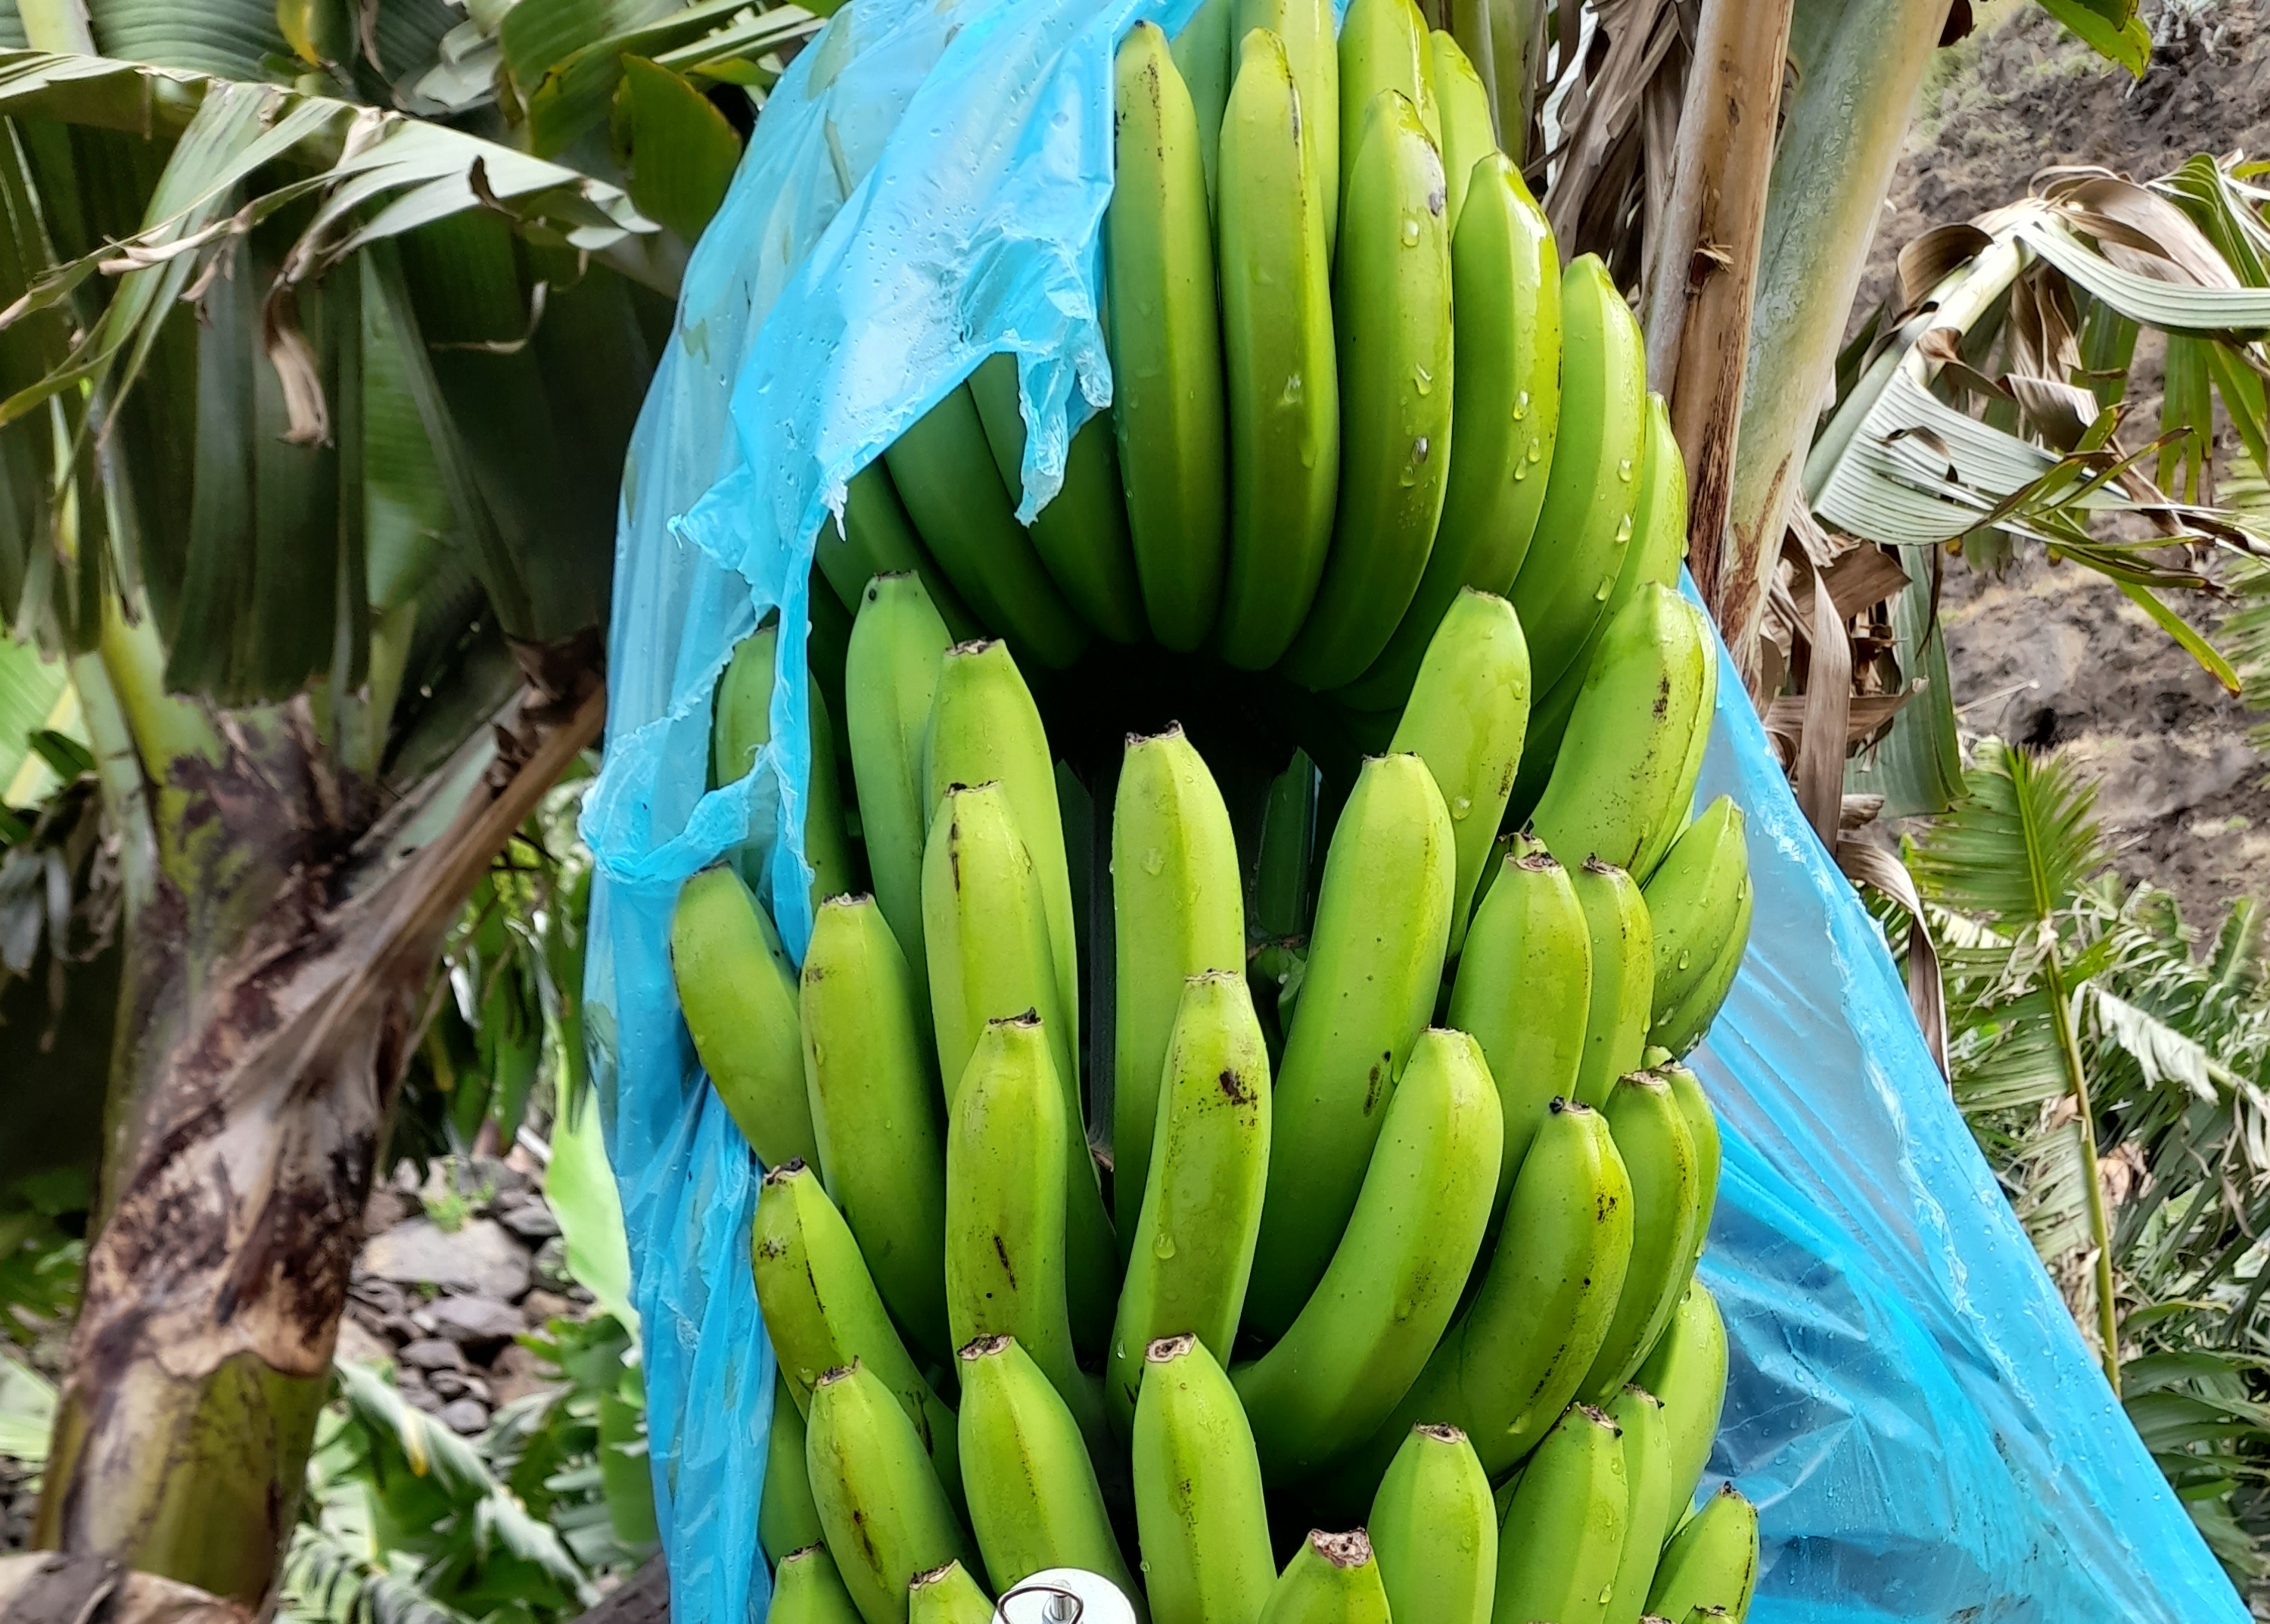
Label: Cut